Last Epoch

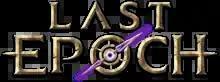

Last Epoch is a time-travel themed, loot-based hack and slash action role-playing game developed and published by Eleventh Hour Games